Dein Lob, Herr, ruft der Himmel aus

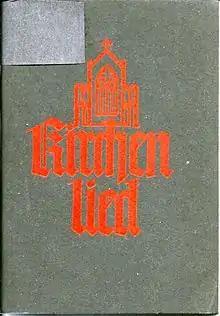
Cover of "Kirchenlied" (second edition, 1938), which included the hymn as No. 1

"" (Your Praise, Lord, Heaven proclaims) is a German Catholic hymn. Adolf Lohmann adapted a 1659 hymn by the Jesuit astronomer Albert Curtz, who paraphrased Psalm 19. The melody appeared in Augsburg in 1669. It was No. 1 in the 1938 hymnal "Kirchenlied" and is part of the German Catholic hymnal "Gotteslob" as GL 381.